Jasło

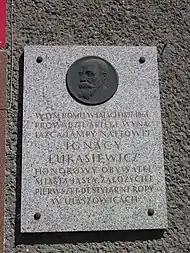
Memorial plaque at the former pharmacy of Ignacy Łukasiewicz

Good times ended in the 1650s. In 1655, the town was captured and destroyed by the Swedes (see the Deluge), in 1657 – by the Transilvanians of George II Rakoczi, and in the first years of the 18th century - again by Swedish troops of King Charles XII of Sweden (see Great Northern War). Additionally, destructive fires occurred in Jasło in 1683, 1755, and 1826, which likely slowed development of the city. The town was destroyed once again by the Russians during the Bar Confederation.